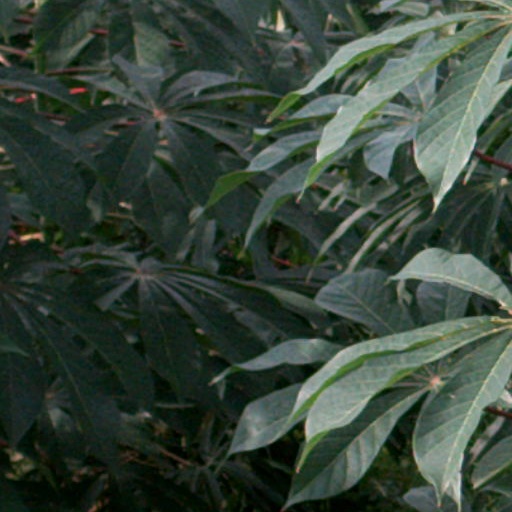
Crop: cassava